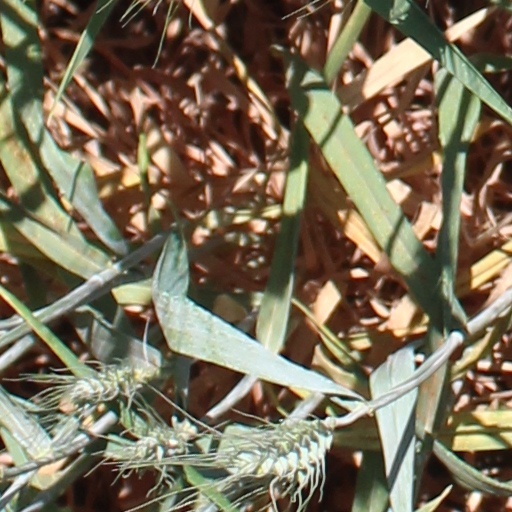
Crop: wheat